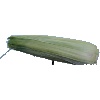
Label: corn_husk